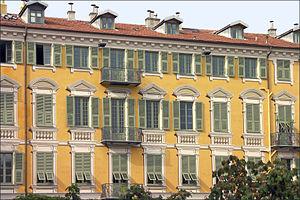
Façades sur la place Garibaldi à Nice (France), après leur rénovation de 2010-2012.
La place Garibaldi est une grande place de Nice, située en bordure nord du quartier du Vieux-Nice. Construite à partir de 1773 selon les plans de l’architecte Antoine Spinelli, elle est la plus ancienne grande place de la ville et l’un de ses lieux emblématiques.